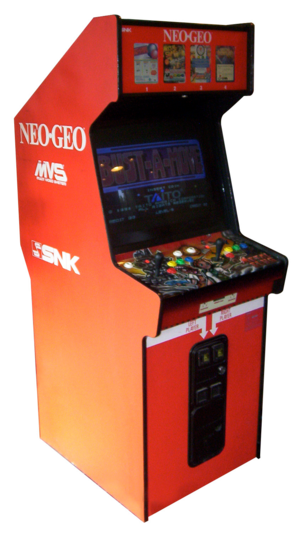
SNK Corporation est une entreprise japonaise fondée en 1973 et domiciliée à Ōsaka, dont l'activité est la planification, le développement et l'édition de jeux vidéo et de systèmes de jeu vidéo, ainsi que la création et la gestion de centres de divertissement. Parmi les produits plus célèbres de la marque, figurent le Neo-Geo MVS, un système d'arcade également commercialisé en version console de jeux vidéo, la Neo-Geo AES et les séries des jeux Fatal Fury, The King of Fighters, Metal Slug, Samurai Shodown. Après des tentatives infructueuses pour s'imposer sur le marché des consoles de salon et des consoles portables, SNK connaît de grosses difficultés financières. Aruze rachète l'entreprise en 2000, mais de mauvaises orientations et stratégies font sombrer SNK. Juste avant la faillite de SNK en 2001, le fondateur de la société crée une entreprise nommée BrezzaSoft, puis crée la société Playmore qui sera renommée SNK Playmore et détenant tous les droits des propriétés intellectuelles de SNK. La société "SNK Playmore Corporation" prend officiellement le nom "SNK Corporation" le 1er décembre 2016.